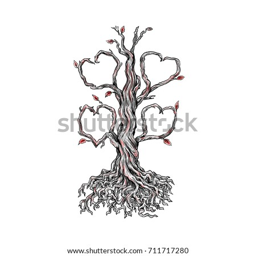
tattoo style illustration of a gnarly old oak tree with roots and branches forming a heart on isolated background .